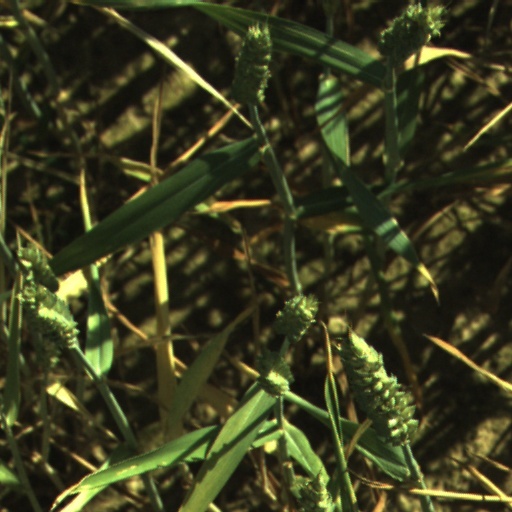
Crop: wheat